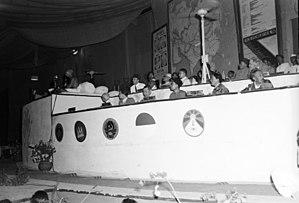
La conférence des relations asiatiques a réuni à New Delhi, le 12 mars 1947, 25 pays asiatiques à l’initiative de l’Inde. Elle s’est tenue sous les auspices du premier ministre Jawaharlal Nehru, qui dirigeait alors un gouvernement provisoire qui préparait à l’indépendance indienne, qui s’est produite le 15 août 1947.
Le drapeau du Tibet ou drapeau tibétain, aussi appelé drapeau au lion des neiges, fut l'emblème officiel du gouvernement du Tibet à partir de 1916. Créé par le 13ᵉ dalaï-lama et interdit par les autorités chinoises en 1959, c'est aujourd'hui le drapeau du gouvernement tibétain en exil, installé à Dharamsala en Inde.
Le Tibet, ou anciennement Thibet, est une région de plateau située au nord de l'Himalaya en Asie, habitée traditionnellement par les Tibétains et d'autres groupes ethniques et comportant également une population importante de Hans et de Huis. Le Tibet est le plateau habité le plus élevé de la planète, avec une altitude moyenne de 4 900 m.